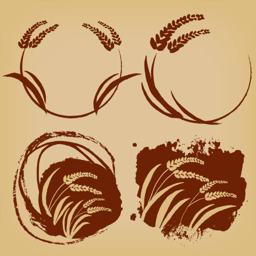
it is an illustration of rice .